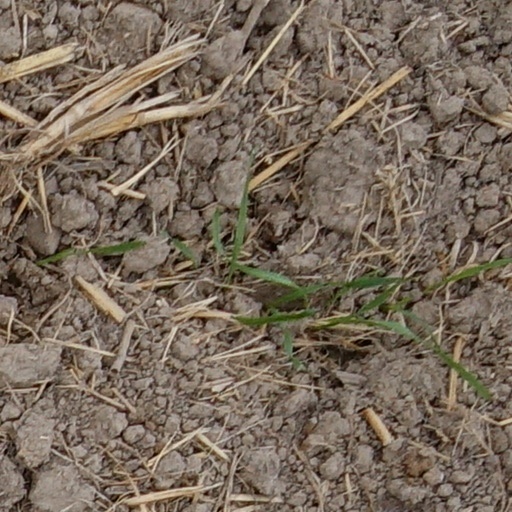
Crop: wheat